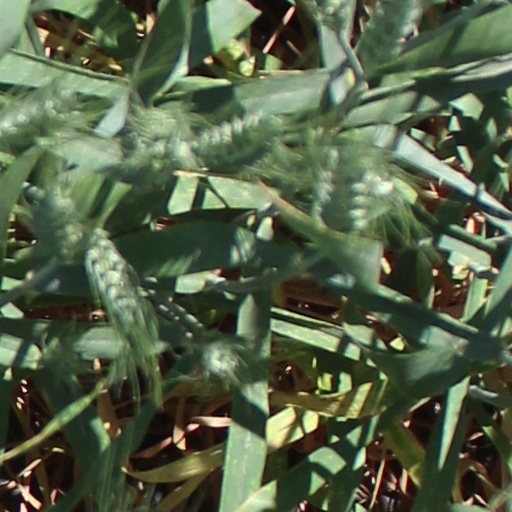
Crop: wheat